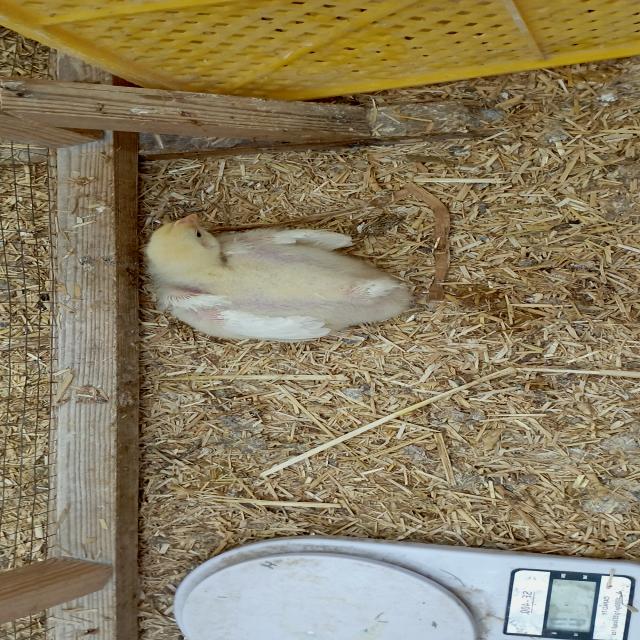
Weight: 371 g